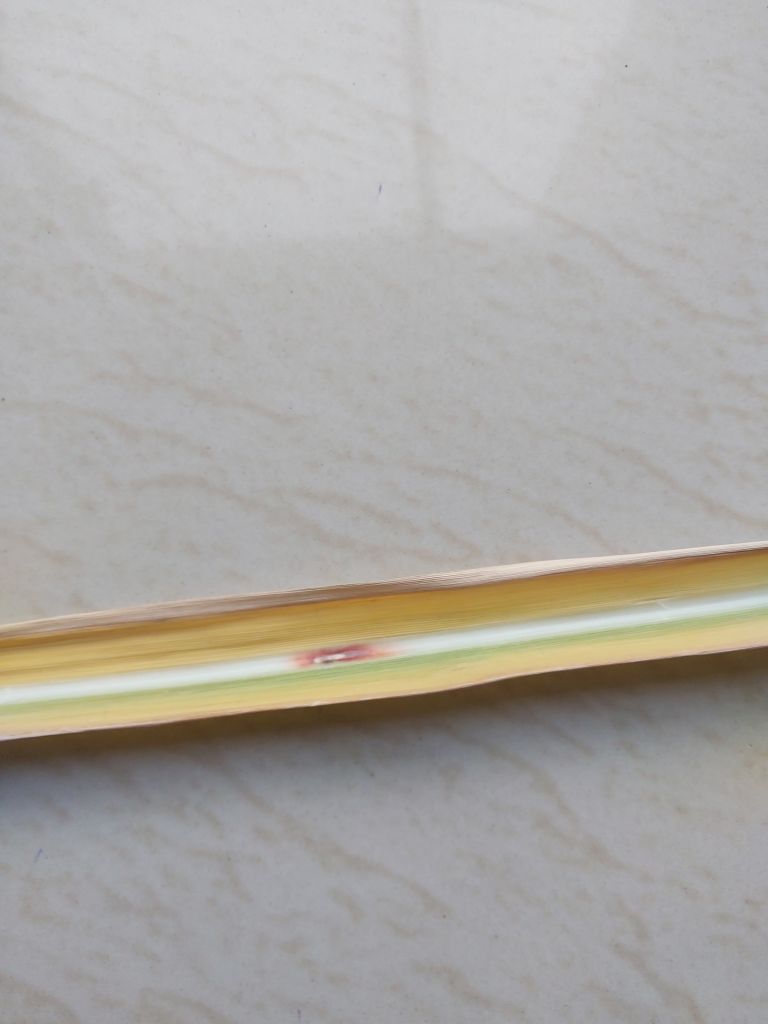
Label: Brown Spot